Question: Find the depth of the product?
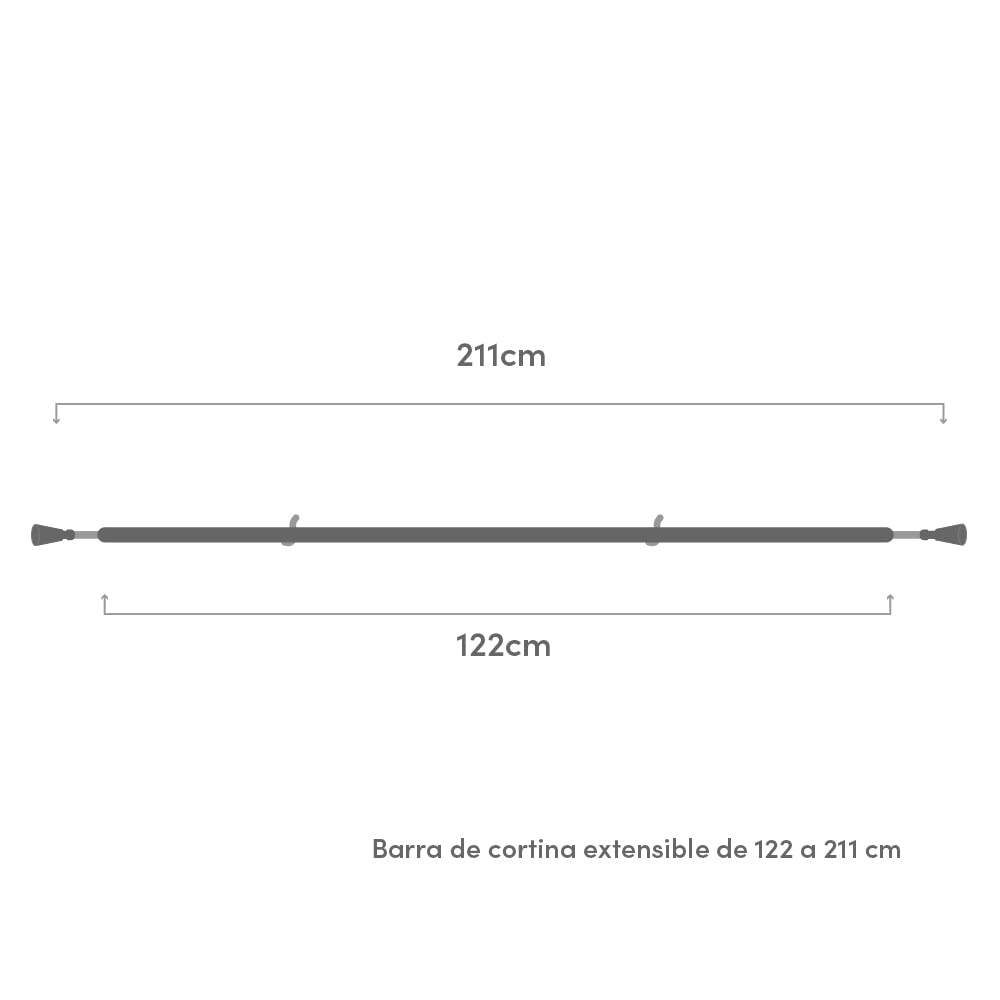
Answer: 122.0 centimetre